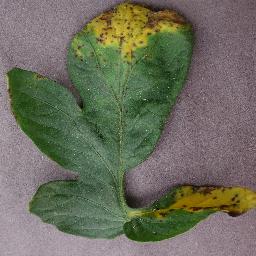
Label: Tomato___Bacterial_spot